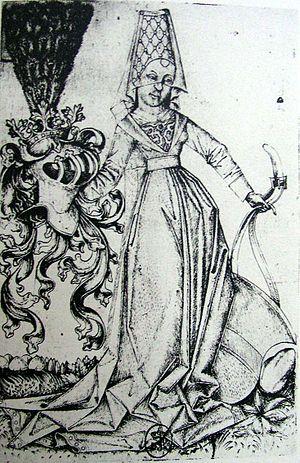
Le Maître E. S. est un graveur, orfèvre et dessinateur allemand anonyme du gothique tardif, né vers 1420 et mort vers 1468, actif dans la région du Rhin supérieur.